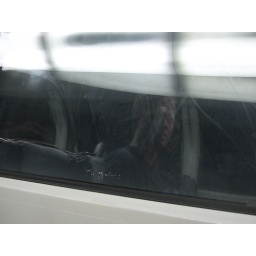
Reflected in the train window on the way home.